Special Warfare Combat Crewmen

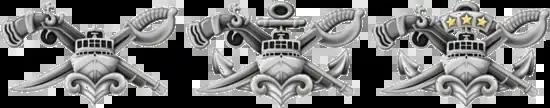
New SWCC qualification insignias (from left to right: Basic, Senior, and Master)

Following the September 11 attacks, SWCC deployed throughout the War on Terror, including the War in Afghanistan and Iraq War. SWCC assisted in the security of numerous oil platforms in the Persian Gulf, as well as conducted Visit, Board, Search, and Seizure (VBSS) and reconnaissance operations. Some Special Warfare boat operators were attached to SEAL Teams or ocassionally with Marine special operations as medics and JTACs. Overtime throughout the conflict, some SWCCs were utilized to supplement Navy SEALs on land functioning as their "Engineers" as adept mechanics, gunners, and drivers during convoys or insertion/extraction operations. SWCC were intregral in the War on Terror, particularly in the Battle of Al Faw (2003), Battle of Umm Qasr, 2013 raid on Barawe and Siege of Marawi.